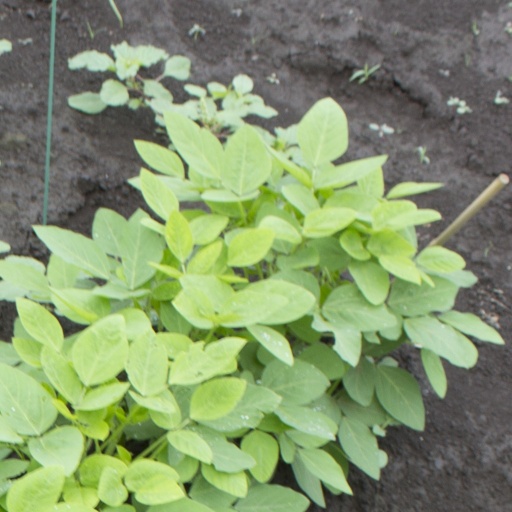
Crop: soybean